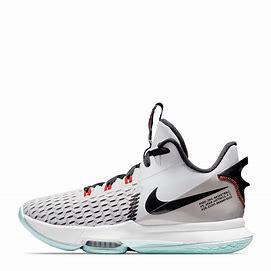
Brand: Nike
Model: Lebron Witness 5